Carlos Tasso of Saxe-Coburgo and Braganza

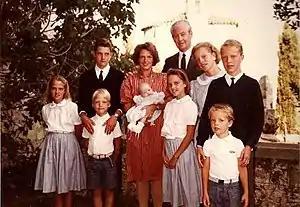
Carlos Tasso with his second wife and children in 1985.

Carlos Tasso of Saxe-Coburg and Braganza (Gmunden, 16 July 1931) is a historian and writer. He is a descendant of the Brazilian imperial family and head of the House of Saxe-Coburg and Braganza, a branch of the Imperial House of Brazil. Carlos is the great-grandson of Princess Leopoldina of Brazil, youngest daughter of Emperor Pedro II. He succeeded his mother Teresa Cristina of Saxe-Coburg and Gotha in 1990.